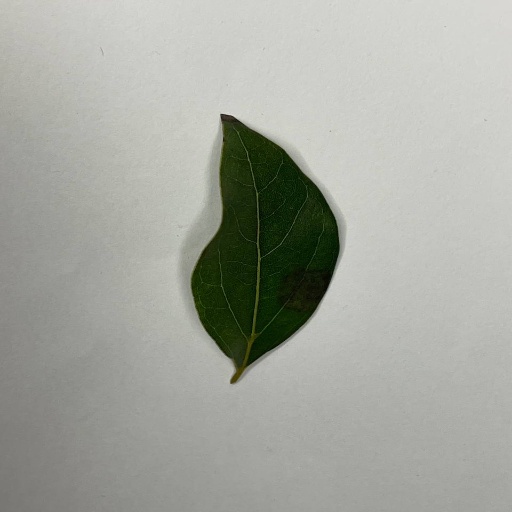
Species: Camphor
Leaf condition: Healthy Leaf